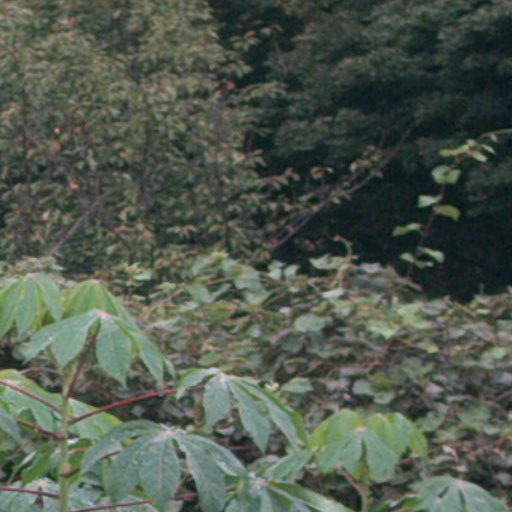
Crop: cassava